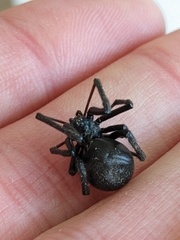
Species: Lactrodectus_hesperus